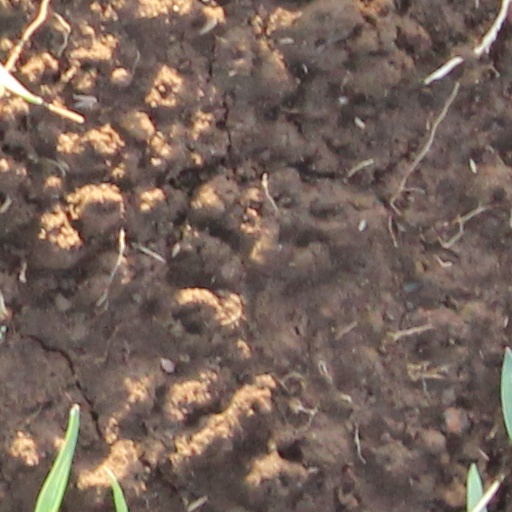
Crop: wheat